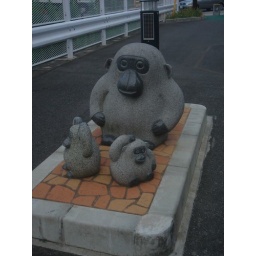
There are a couple of families are randomly cute stone animals around town. No apparent reason why.